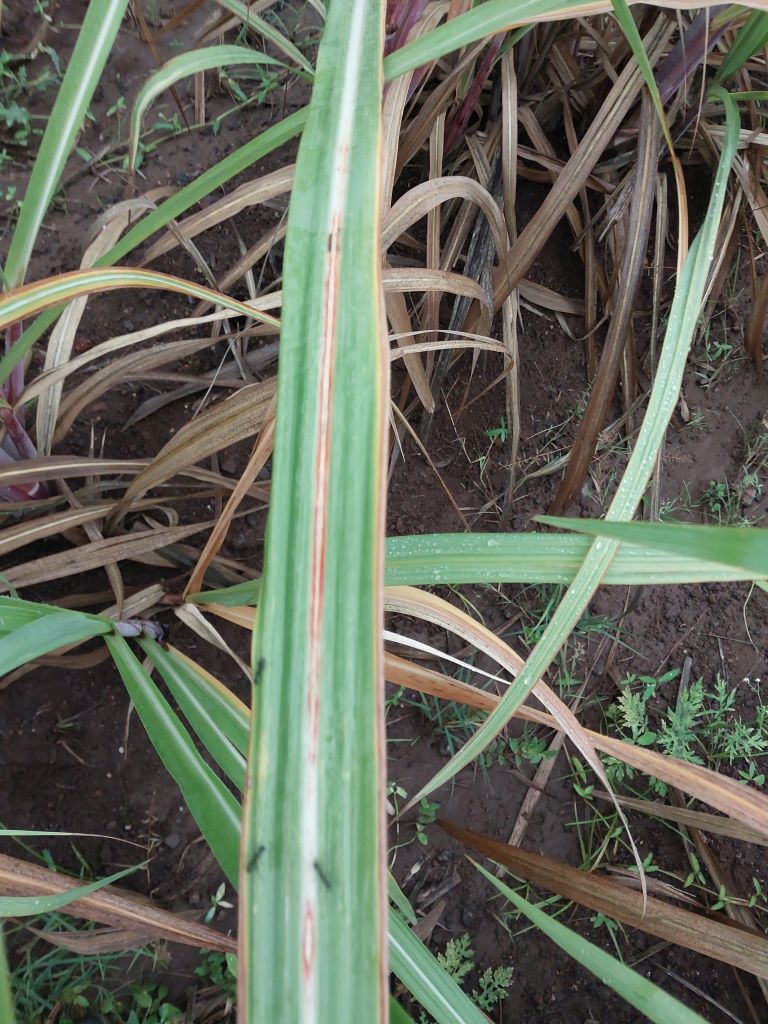
Label: Brown Spot